Grand Duke Sergei Mikhailovich of Russia

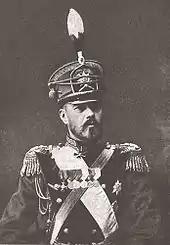
Grand Duke Sergei Mikailovich during the war

He was in a position to deal with Nicholas II every day, living in the same headquarters train with the Tsar. He was increasingly pessimistic about the outcome of the war for Russia but he could not assert any influence over Nicholas II who only trusted his wife Alexandra Feodorova who disliked Sergei Mikhailovich and had listed him among her enemies. The Tsarina following the rumors of corruption that had clouded Sergei's reputation had pressed her husband to make Sergei Mikhailovich resign from the artillery department. The scandal over the bribes did not die down in the last period of Imperial Russia and Grand Duke Sergei spent nearly all his time at Stavka. He became more cautious in an attempt to distance himself from Kshessinskaya, who had used him in her quest for financial profit. About the outcome of the war, Grand Duke Sergei had no hope.